Carrshield

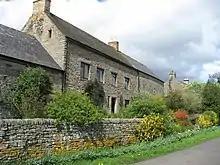
Farm buildings at Low Broadwood Hall

Carrshield has numerous farms surrounding it, including a Stud and Rehabilitation Centre for horses. It also has a Methodist Chapel.